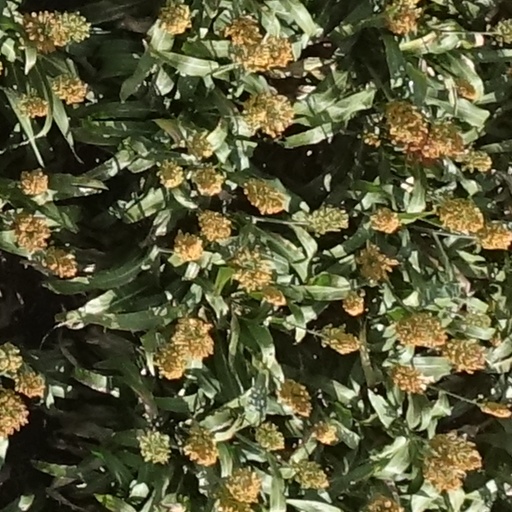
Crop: sorghum